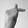
ASL letter: T